Publius Virgilius Lawson

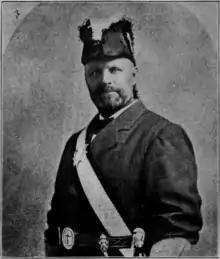
Publius Virgilius Lawson Sr

The son Publius (subject of this article) was educated in the schools of Menasha, and graduated from Menasha High School in 1872. The next year he enrolled at the University of Wisconsin where he was a classmate of Robert M. La Follette. He studied literature and law, and in 1878 received the degree of LLB. While in law school he studied under William F Vilas. By 1877 he was already practicing law on a limited scale in Menasha, which he continued for ten years after graduation.